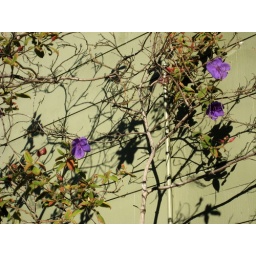
Flowers growing on the wall of a house in San Francisco's Noe Valley neighborhood.